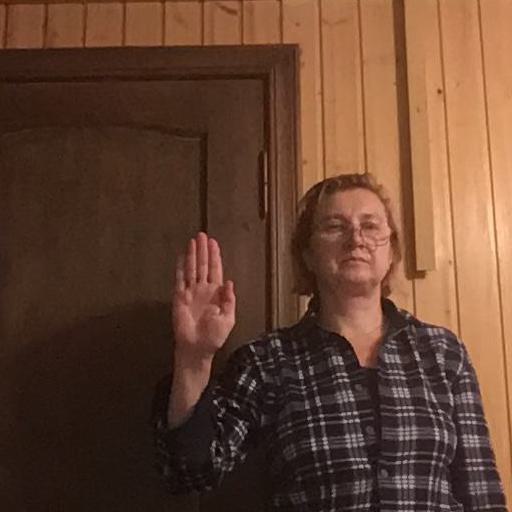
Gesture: stop